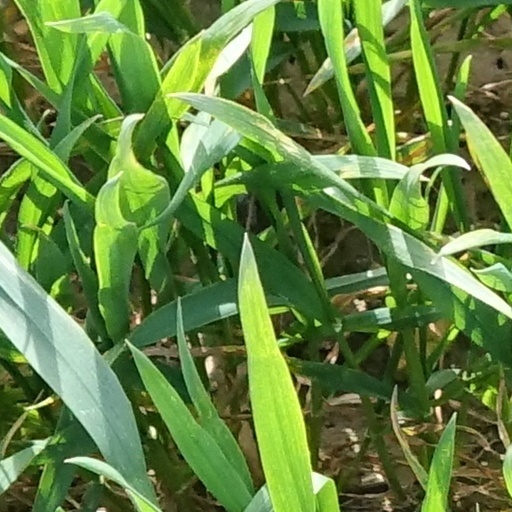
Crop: wheat